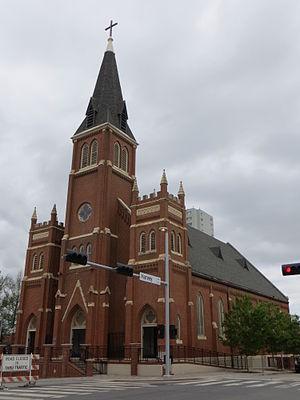
La cathédrale Saint-Joseph, localement connue comme l'ancienne cathédrale Saint-Joseph, est une église d'Oklahoma City, aux États-Unis. Elle est placée sous le vocable de saint Joseph.